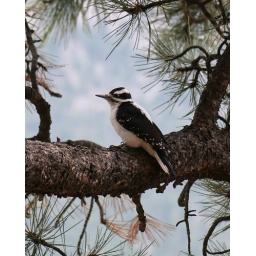
Outside my kitchen door in Estes.